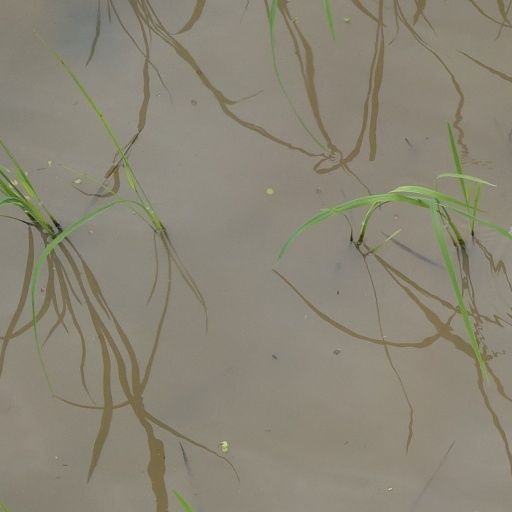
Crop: rice